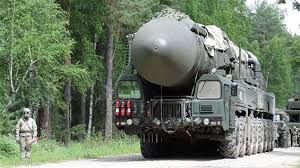
Label: Air Defense